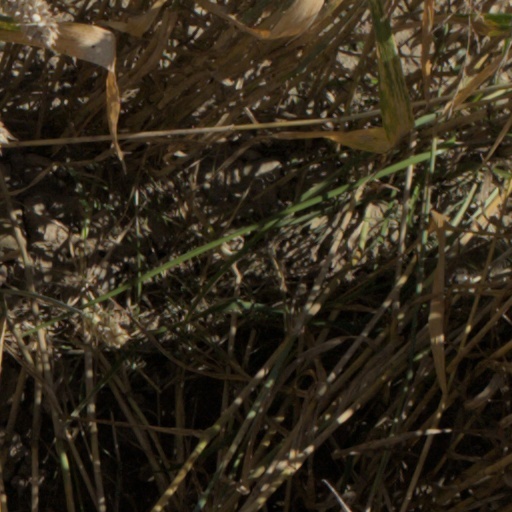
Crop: wheat